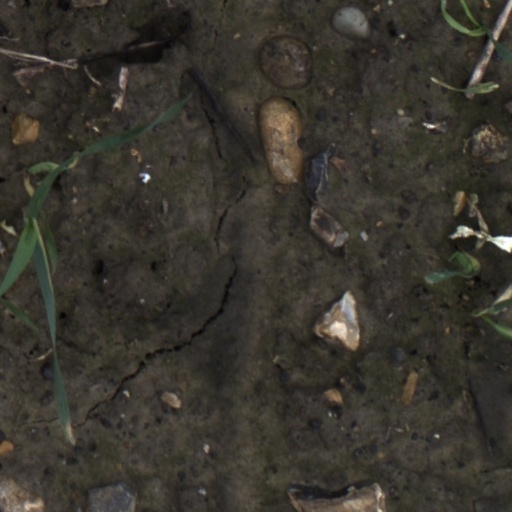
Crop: wheat